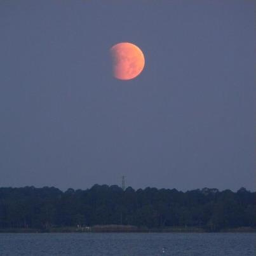
full moon setting over the river .